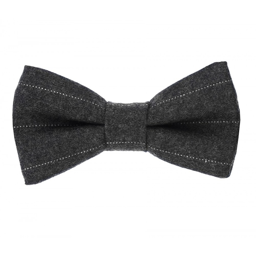
bow ties are a must in a man 's wardrobe .